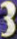
Number: 3